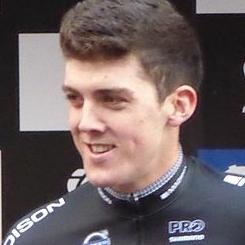
Age: 24